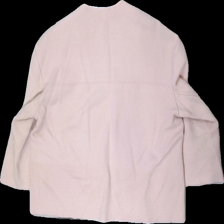
View: back
Type: Cardigan
Category: Ladies
Brand: Zara
Colors: Pink
Material: 82% viscose, 18% polyester
Cut: Regular
Size: S
Season: Autumn
Price range: <50
Recommended usage: Export